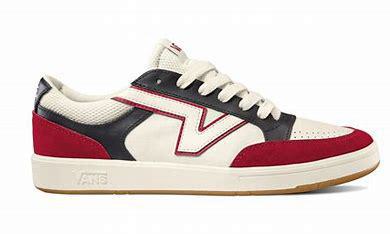
Brand: Vans
Model: Lowland Cc